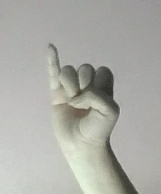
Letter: meem